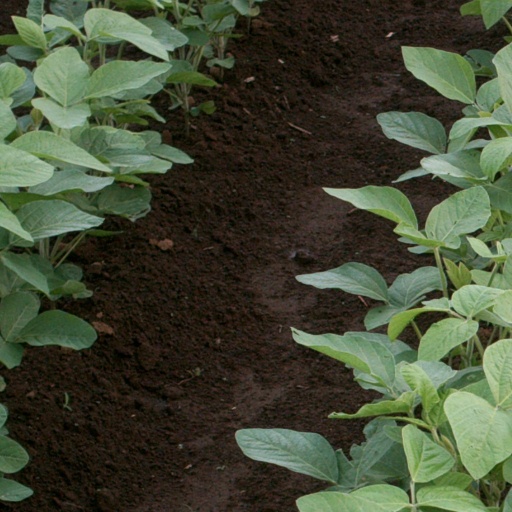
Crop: soybean